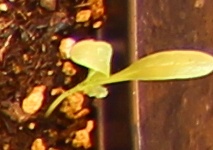
Label: Sugar beet